Cleveland, Columbus and Cincinnati Railroad

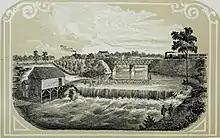
The 1850 CC&C bridge over the Black River near Grafton, Ohio

Alfred Kelley was reelected president of the Cleveland, Columbus and Cincinnati Railroad in January 1850. By this time, the company had graded two-thirds of the line between Wellington and Columbus, and all grading was expected to be finished by December 1. The company anticipated laying track on the line beginning in the spring, after track bed construction was finished.